Australia (continent)

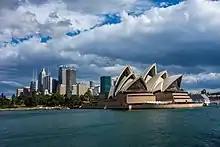
The Sydney Opera House is an iconic image of Sydney, and the continent itself. Ranking highly in quality of life measurements, Sydney is consistently selected as one of the world's most liveable cities.

Due to the spread of animals, fungi and plants across the single Pleistocene landmass the separate lands have a related biota. There are over 300 bird species in West Papua, of which at least 20 are unique to the ecoregion, and some live only in very restricted areas. These include the grey-banded munia, Vogelkop bowerbird, and the king bird-of-paradise.